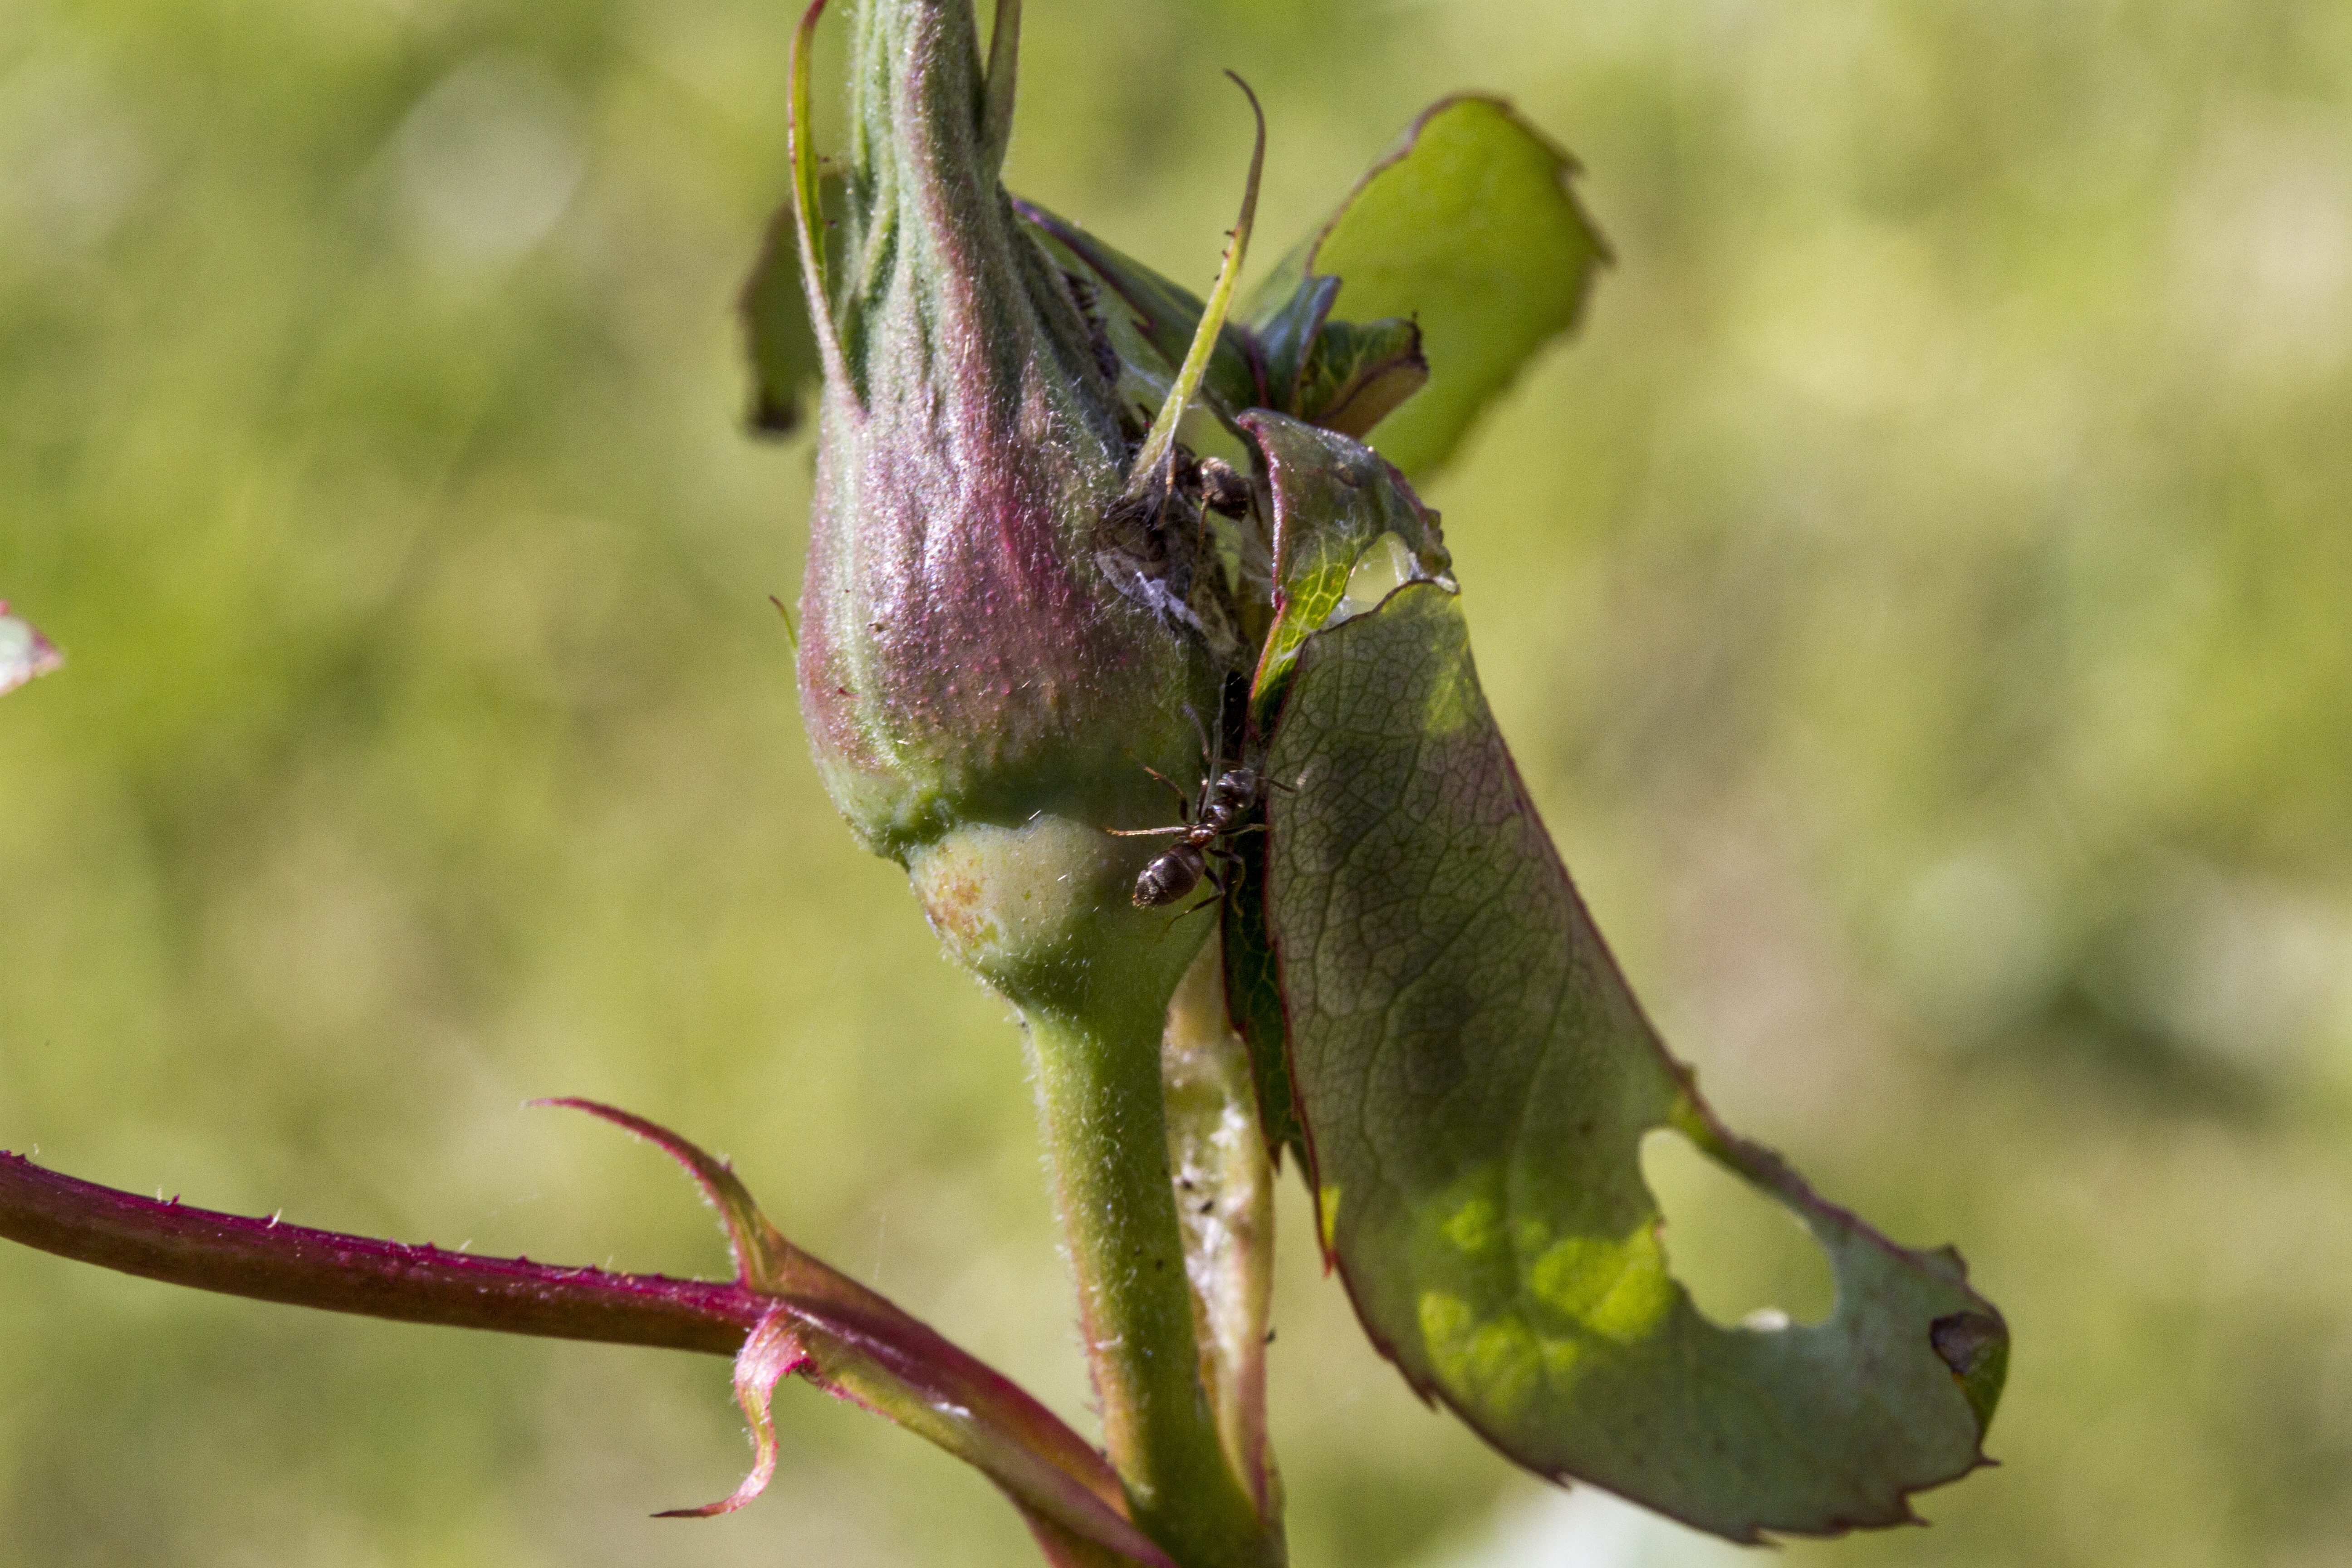
branch, plant, photography, leaf, flower, green, produce, insect, botany, flora, fauna, invertebrate, close up, uk, mantis, peterborough, macro photography, flowering plant, plant stem, land plant, thorns spines and prickles